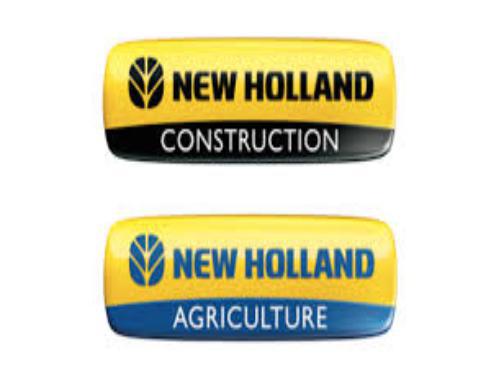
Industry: Others